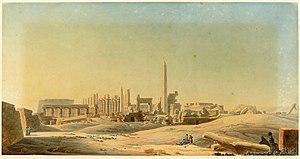
Karnak - vue des ruines de la salle hypostyle et des appartements de granit du palais - Balzac et Cécile (1798)
La Commission des sciences et des arts est créée le 16 mars 1798 avec comme but d'accompagner le général Bonaparte dans sa Campagne d'Égypte. La tâche de la commission n'est pas militaire, mais scientifique. Les savants qui forment la commission sont chargés de faire une étude encyclopédique de l'Égypte : les antiquités, l'histoire naturelle, la géographie et l'état actuel du pays, en prévision d'une occupation de longue durée par la France.